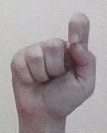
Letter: fa